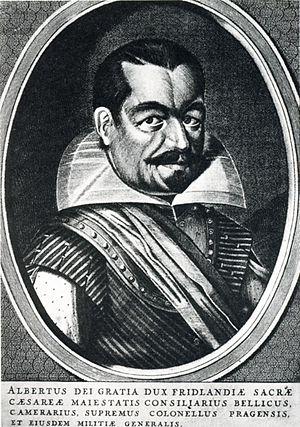
Albert-Venceslas Eusèbe von Wallenstein ou Waldstein, né le 24 septembre 1583 à Hermanitz sur l'Elbe et mort le 25 février 1634 à Eger, est un homme de guerre de la noblesse bohémienne ; il a été le plus fameux condottiere au service du Saint-Empire romain germanique pendant la guerre de Trente Ans, devenu généralissime des armées impériales, duc de Friedland, de Sagan et de Mecklembourg.